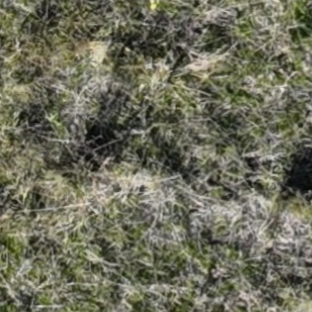
Month: october